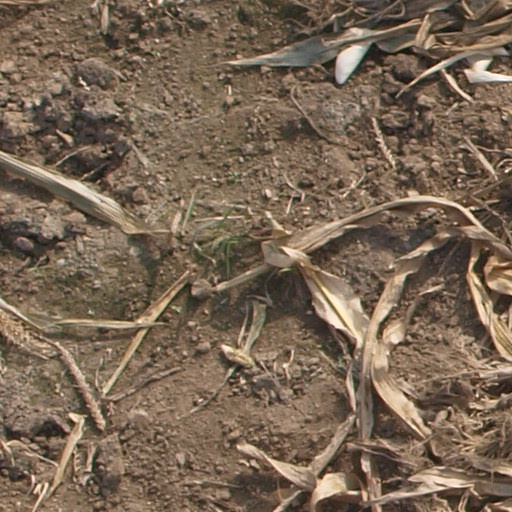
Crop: maize; corn